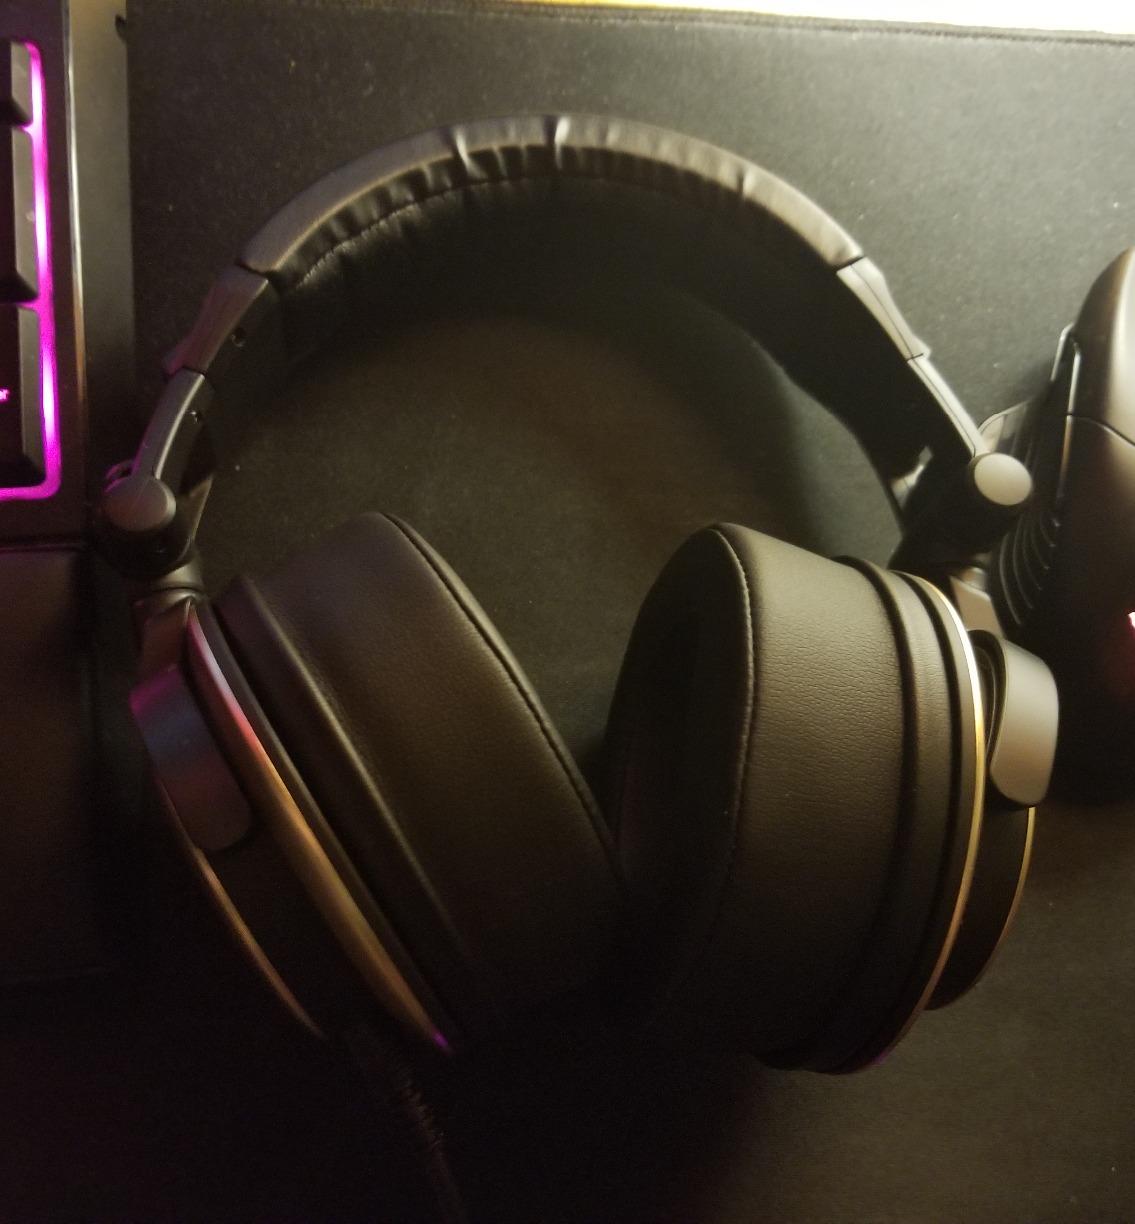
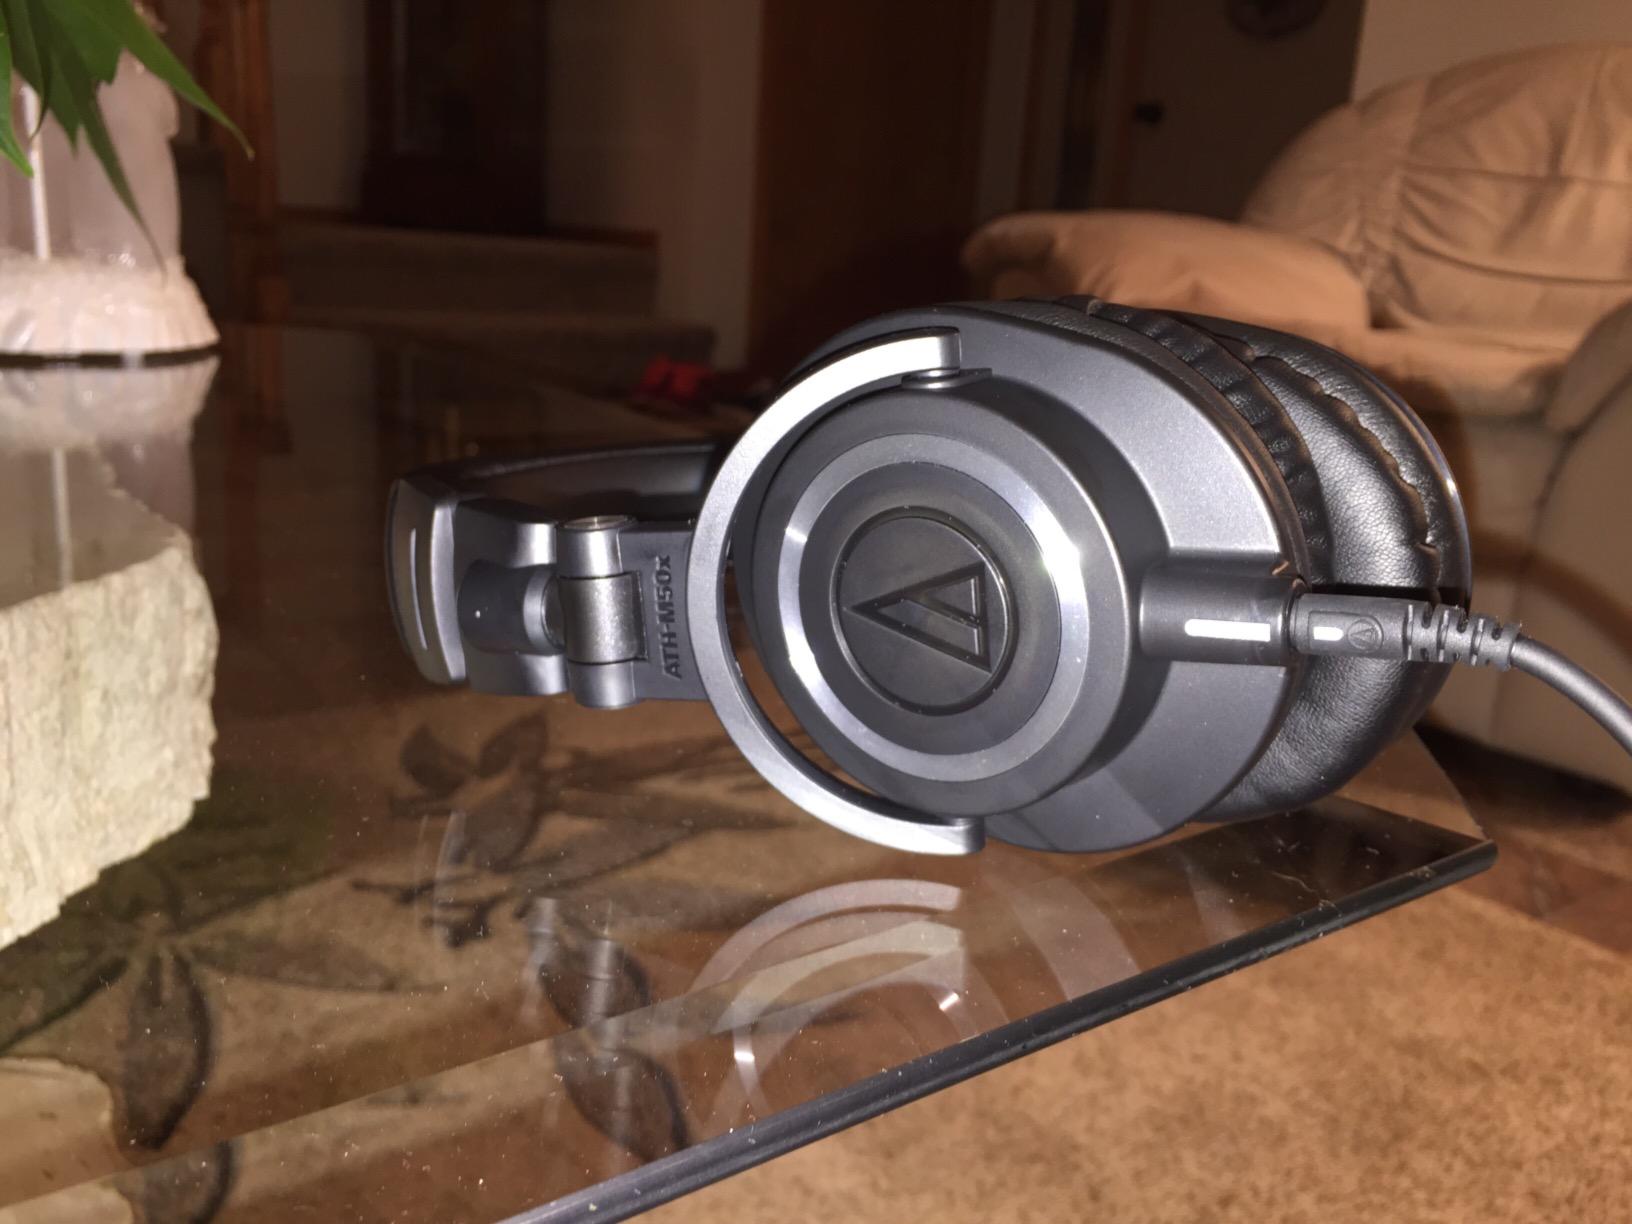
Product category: headphones
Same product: no